Sparabara

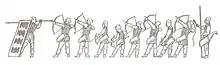
The Persian variant of sparabara: nine rows of archers protected by one row of shield-bearers equipped with spear.

The sparabara, meaning "shield bearers" in Old Persian, were the front line infantry of the Achaemenid Persian Empire. They were usually the first to engage in hand-to-hand combat with the enemy. Although not much is known about them today, it is believed that they were the backbone of the Persian army who formed a shield wall and used their spears to protect more vulnerable troops such as archers from the enemy. The term is also used to refer to the combination of these shield-bearers and the archers that were protected by them.